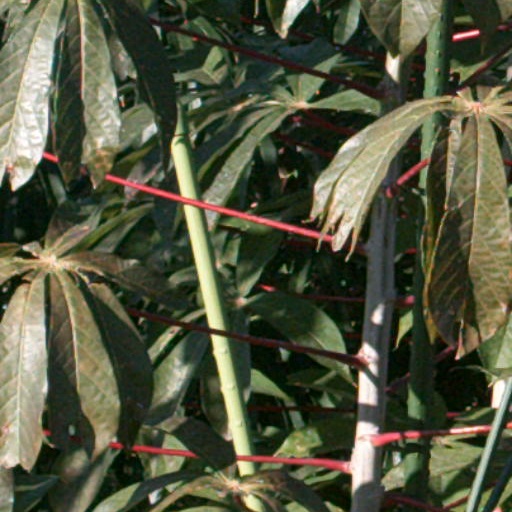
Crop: cassava